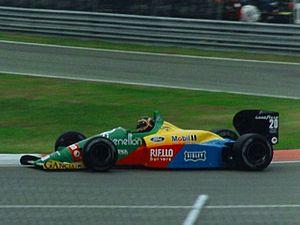
Benetton Formula 1 est une écurie de Formule 1 fondée par Luciano Benetton à la suite du rachat de l'écurie anglaise Toleman. Benetton a participé à 260 Grands Prix de Formule 1 entre 1986 et 2001, inscrit un total de 851,5 points en championnat du monde, remporté 27 victoires, obtenu 102 podiums, 15 pole positions et 36 meilleurs tours en course.
Thierry Marc Boutsen, né le 13 juillet 1957 à Bruxelles, est un ancien pilote automobile belge francophone, ayant notamment remporté plusieurs victoires en Formule 1 et en endurance.
Résultats du Grand Prix du Canada de Formule 1 1988 qui a eu lieu au circuit Gilles-Villeneuve le 12 juin 1988.